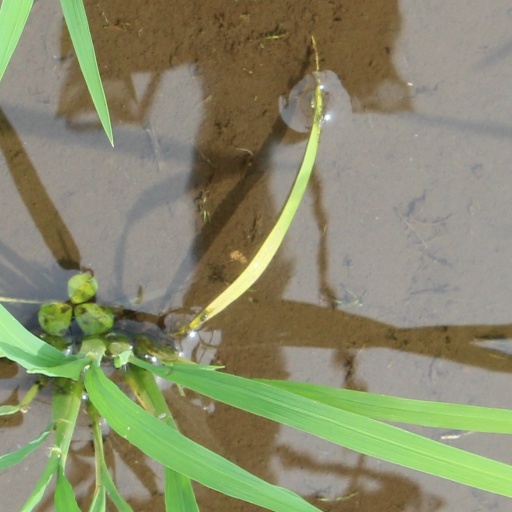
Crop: rice